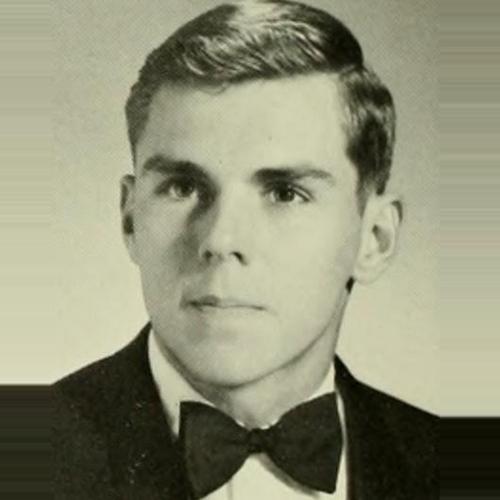
Age: 20